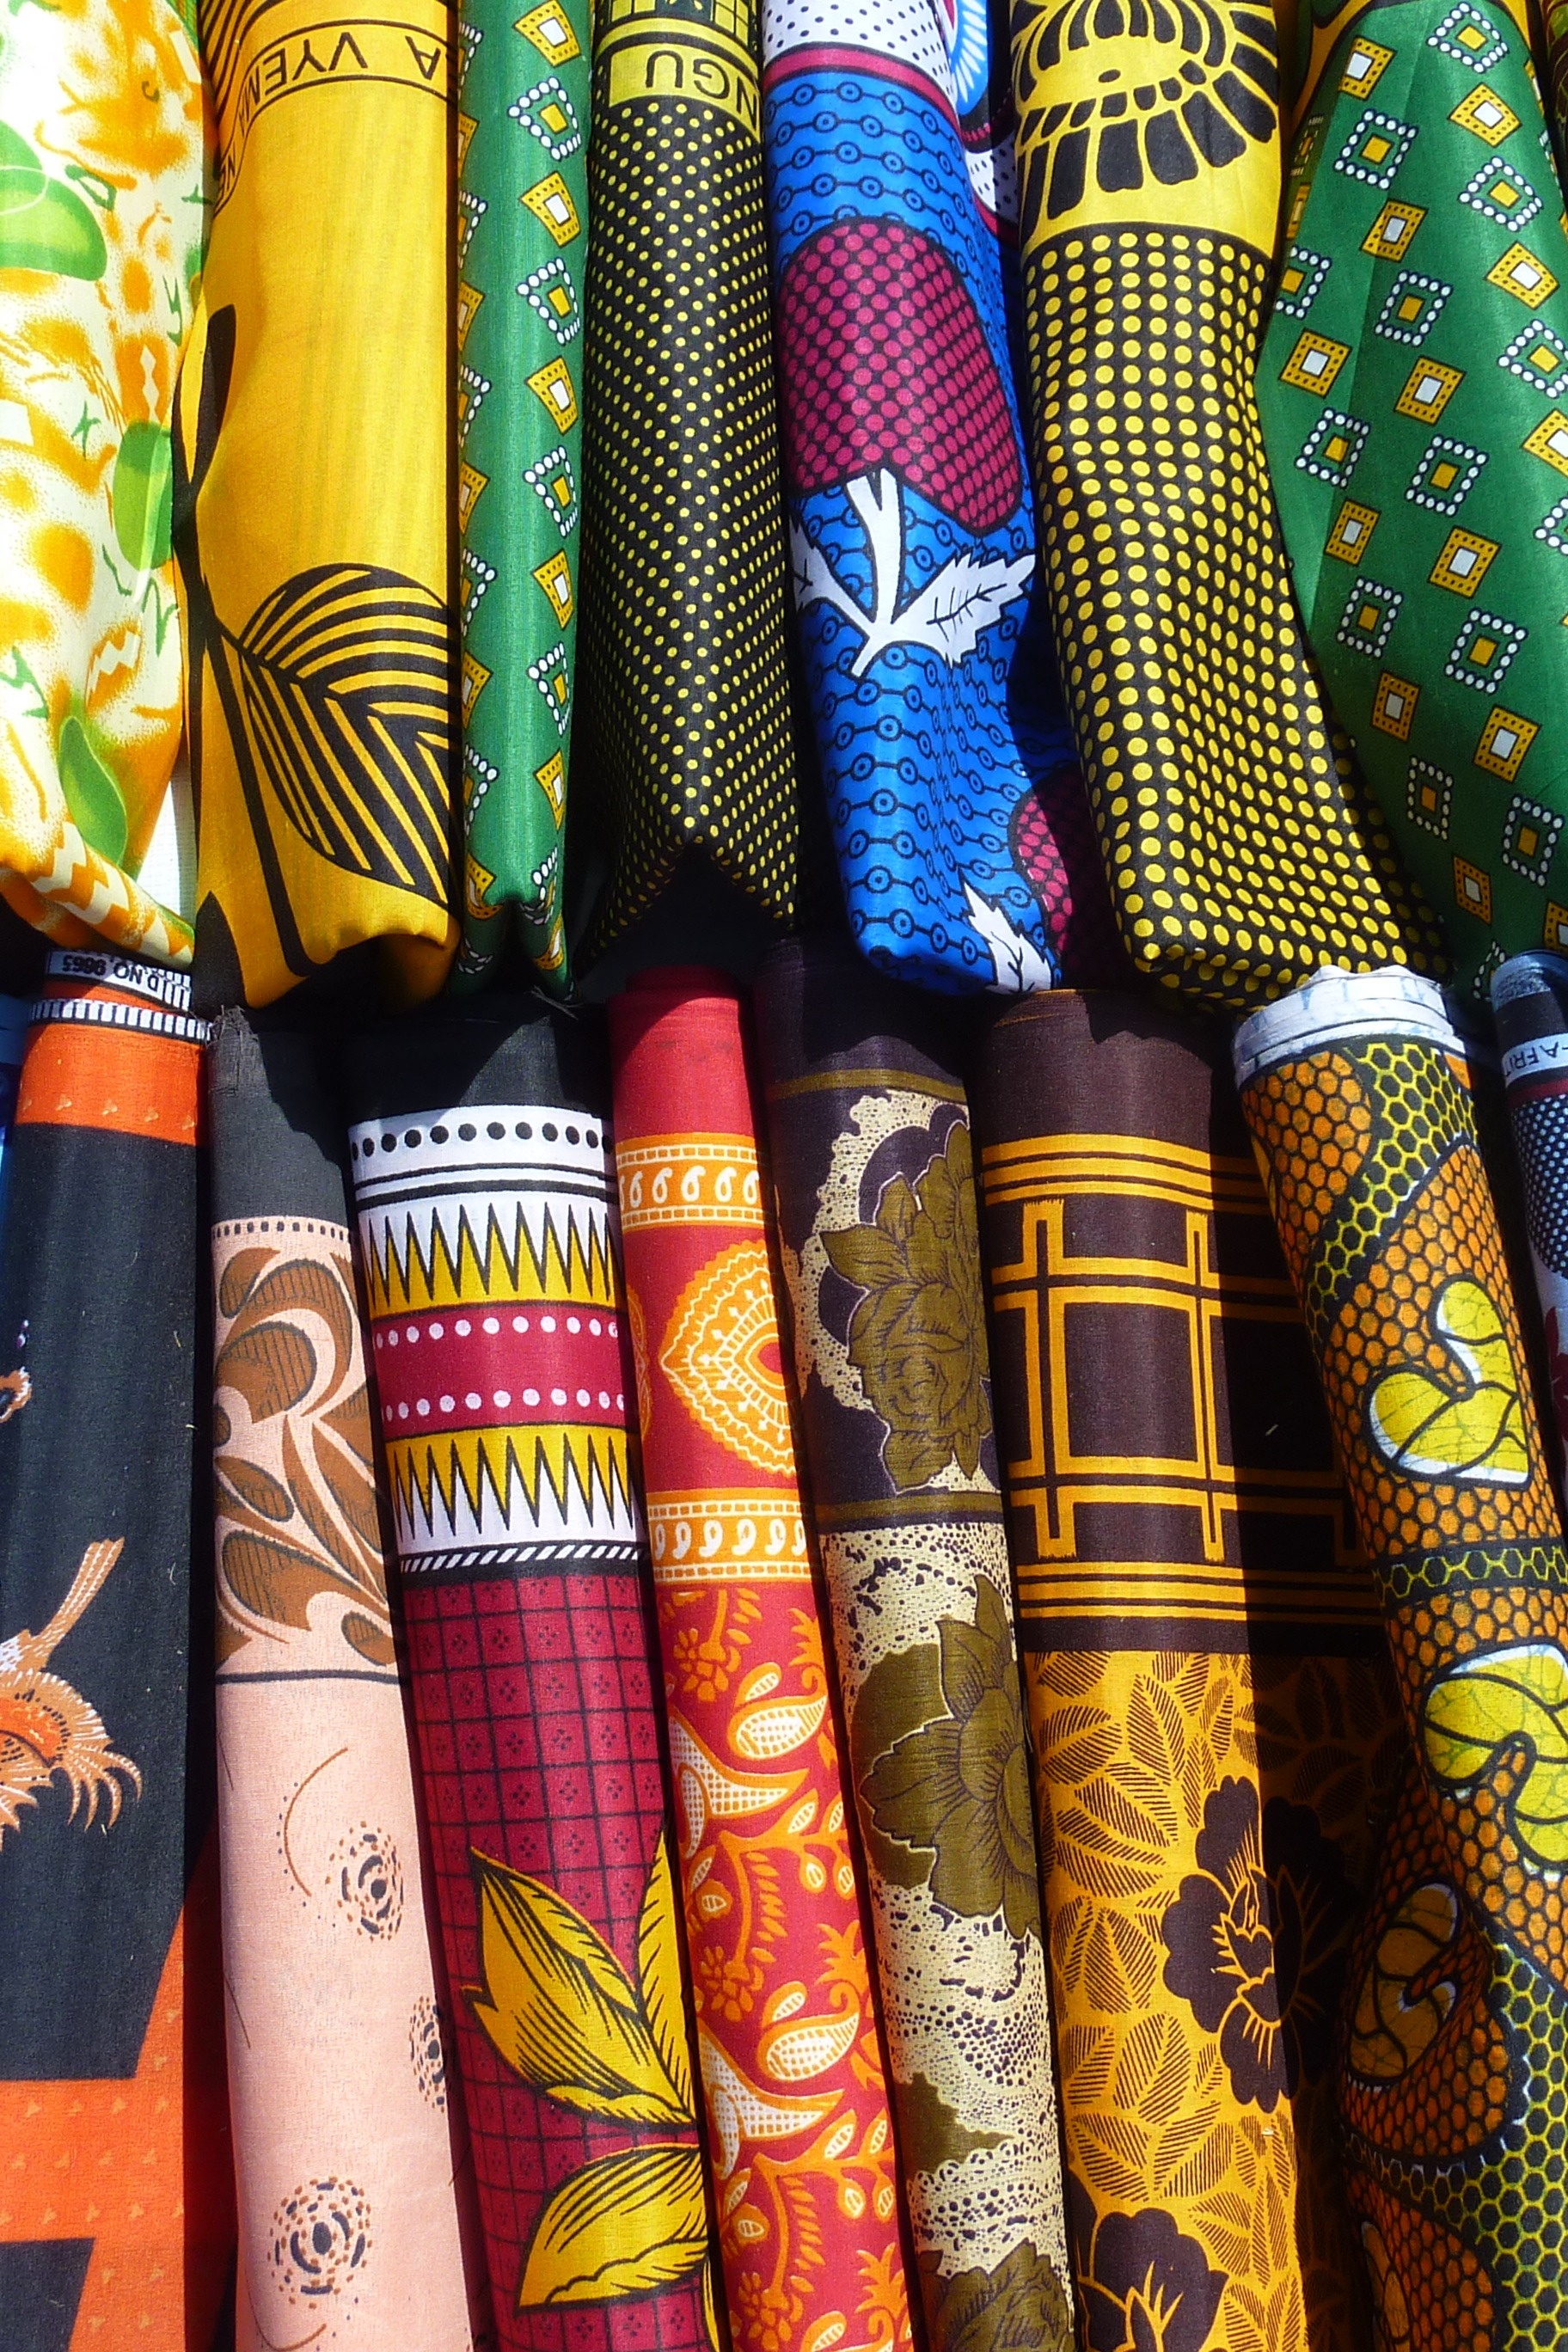
pattern, color, africa, colorful, fabric, textile, art, design, tanzania, towels